Internet celebrity

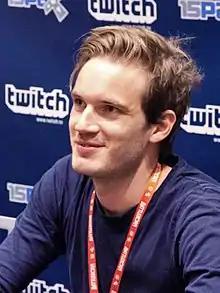
PewDiePie is an internet celebrity and the fourth most subscribed individual YouTuber. Overall, he has the ninth-most subscribed YouTube channel.

An Internet celebrity, also referred to as an Internet personality, is an individual who has acquired or developed their fame and notability on the Internet. The growing popularity of social media provides a means for people to reach a large, global audience, and internet celebrities are commonly present on large online platforms such as Facebook, Instagram, TikTok, and YouTube, which primarily rely on user-generated content. Some Internet celebrities are known as social media influencers, or simply "influencers", due to their social influence online.